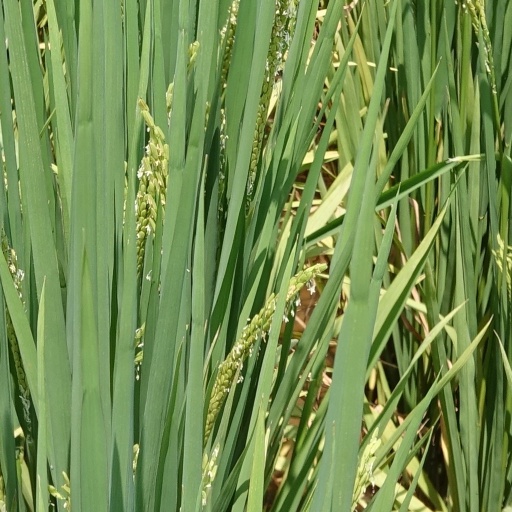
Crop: rice